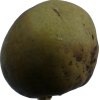
Label: pear